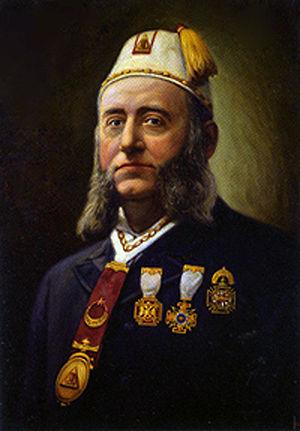
Walter M. Fleming était un médecin et un chirurgien américain connu pour avoir été le-cofondateur de la société maçonnique des Shriners avec William J. Florence.